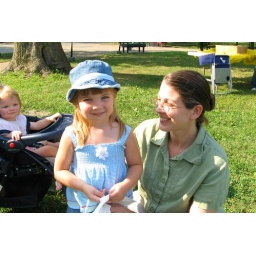
girl in blue dress and admirer